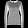
Label: Pullover